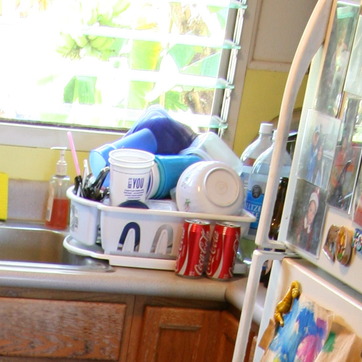
Material: plastic